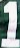
Number: 1